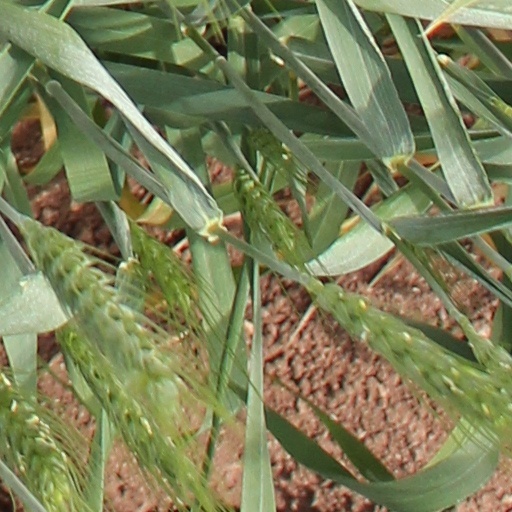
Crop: wheat